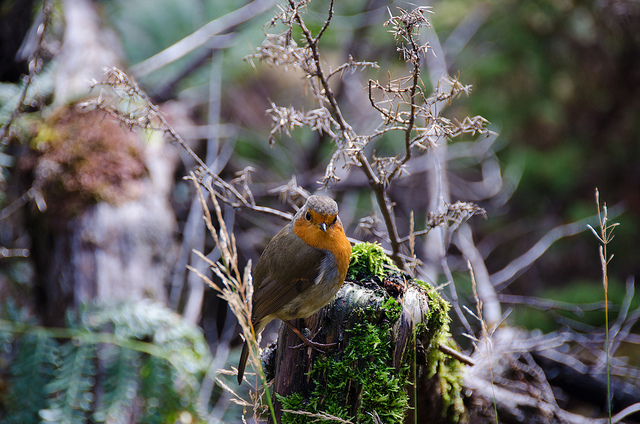
user: Given an image and a question. Answer the question in a short answer. Question: What type of bird is shown in the picture? Short Answer:
assistant: robin